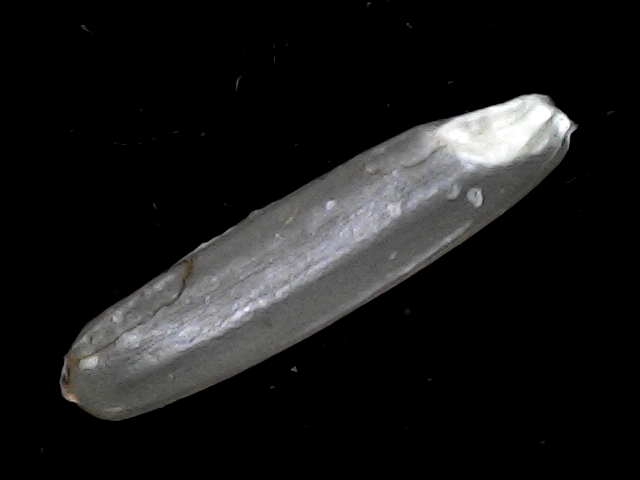
Rice variety: BD57